Vanessa Amorosi

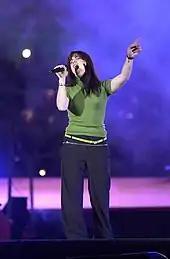
Amorosi shown singing at the opening ceremony of the 2000 Summer Paralympics in Sydney, Australia

In 1999, Amorosi released her debut single "Have a Look" which became a Top 20 hit and went gold in Australia. At the end of this year she performed at Carols in the Domain. "Have a Look" was followed by her second single "Absolutely Everybody", an anthemic dance song, which reached the Top 10. It was certified double platinum and became the longest charting Australian single by an Australian female artist. It remained in the ARIA Top 50 Singles Chart for over six months after its release. "Absolutely Everybody" was released internationally and reached the Top 10 in many European countries including the UK and Germany where it received a gold certification. Amorosi performed at many large events such as the NRL Grand Final, the opening of the Motorcycle Grand Prix at Phillip Island and the new millennium on New Year's Eve at Darling Harbour.